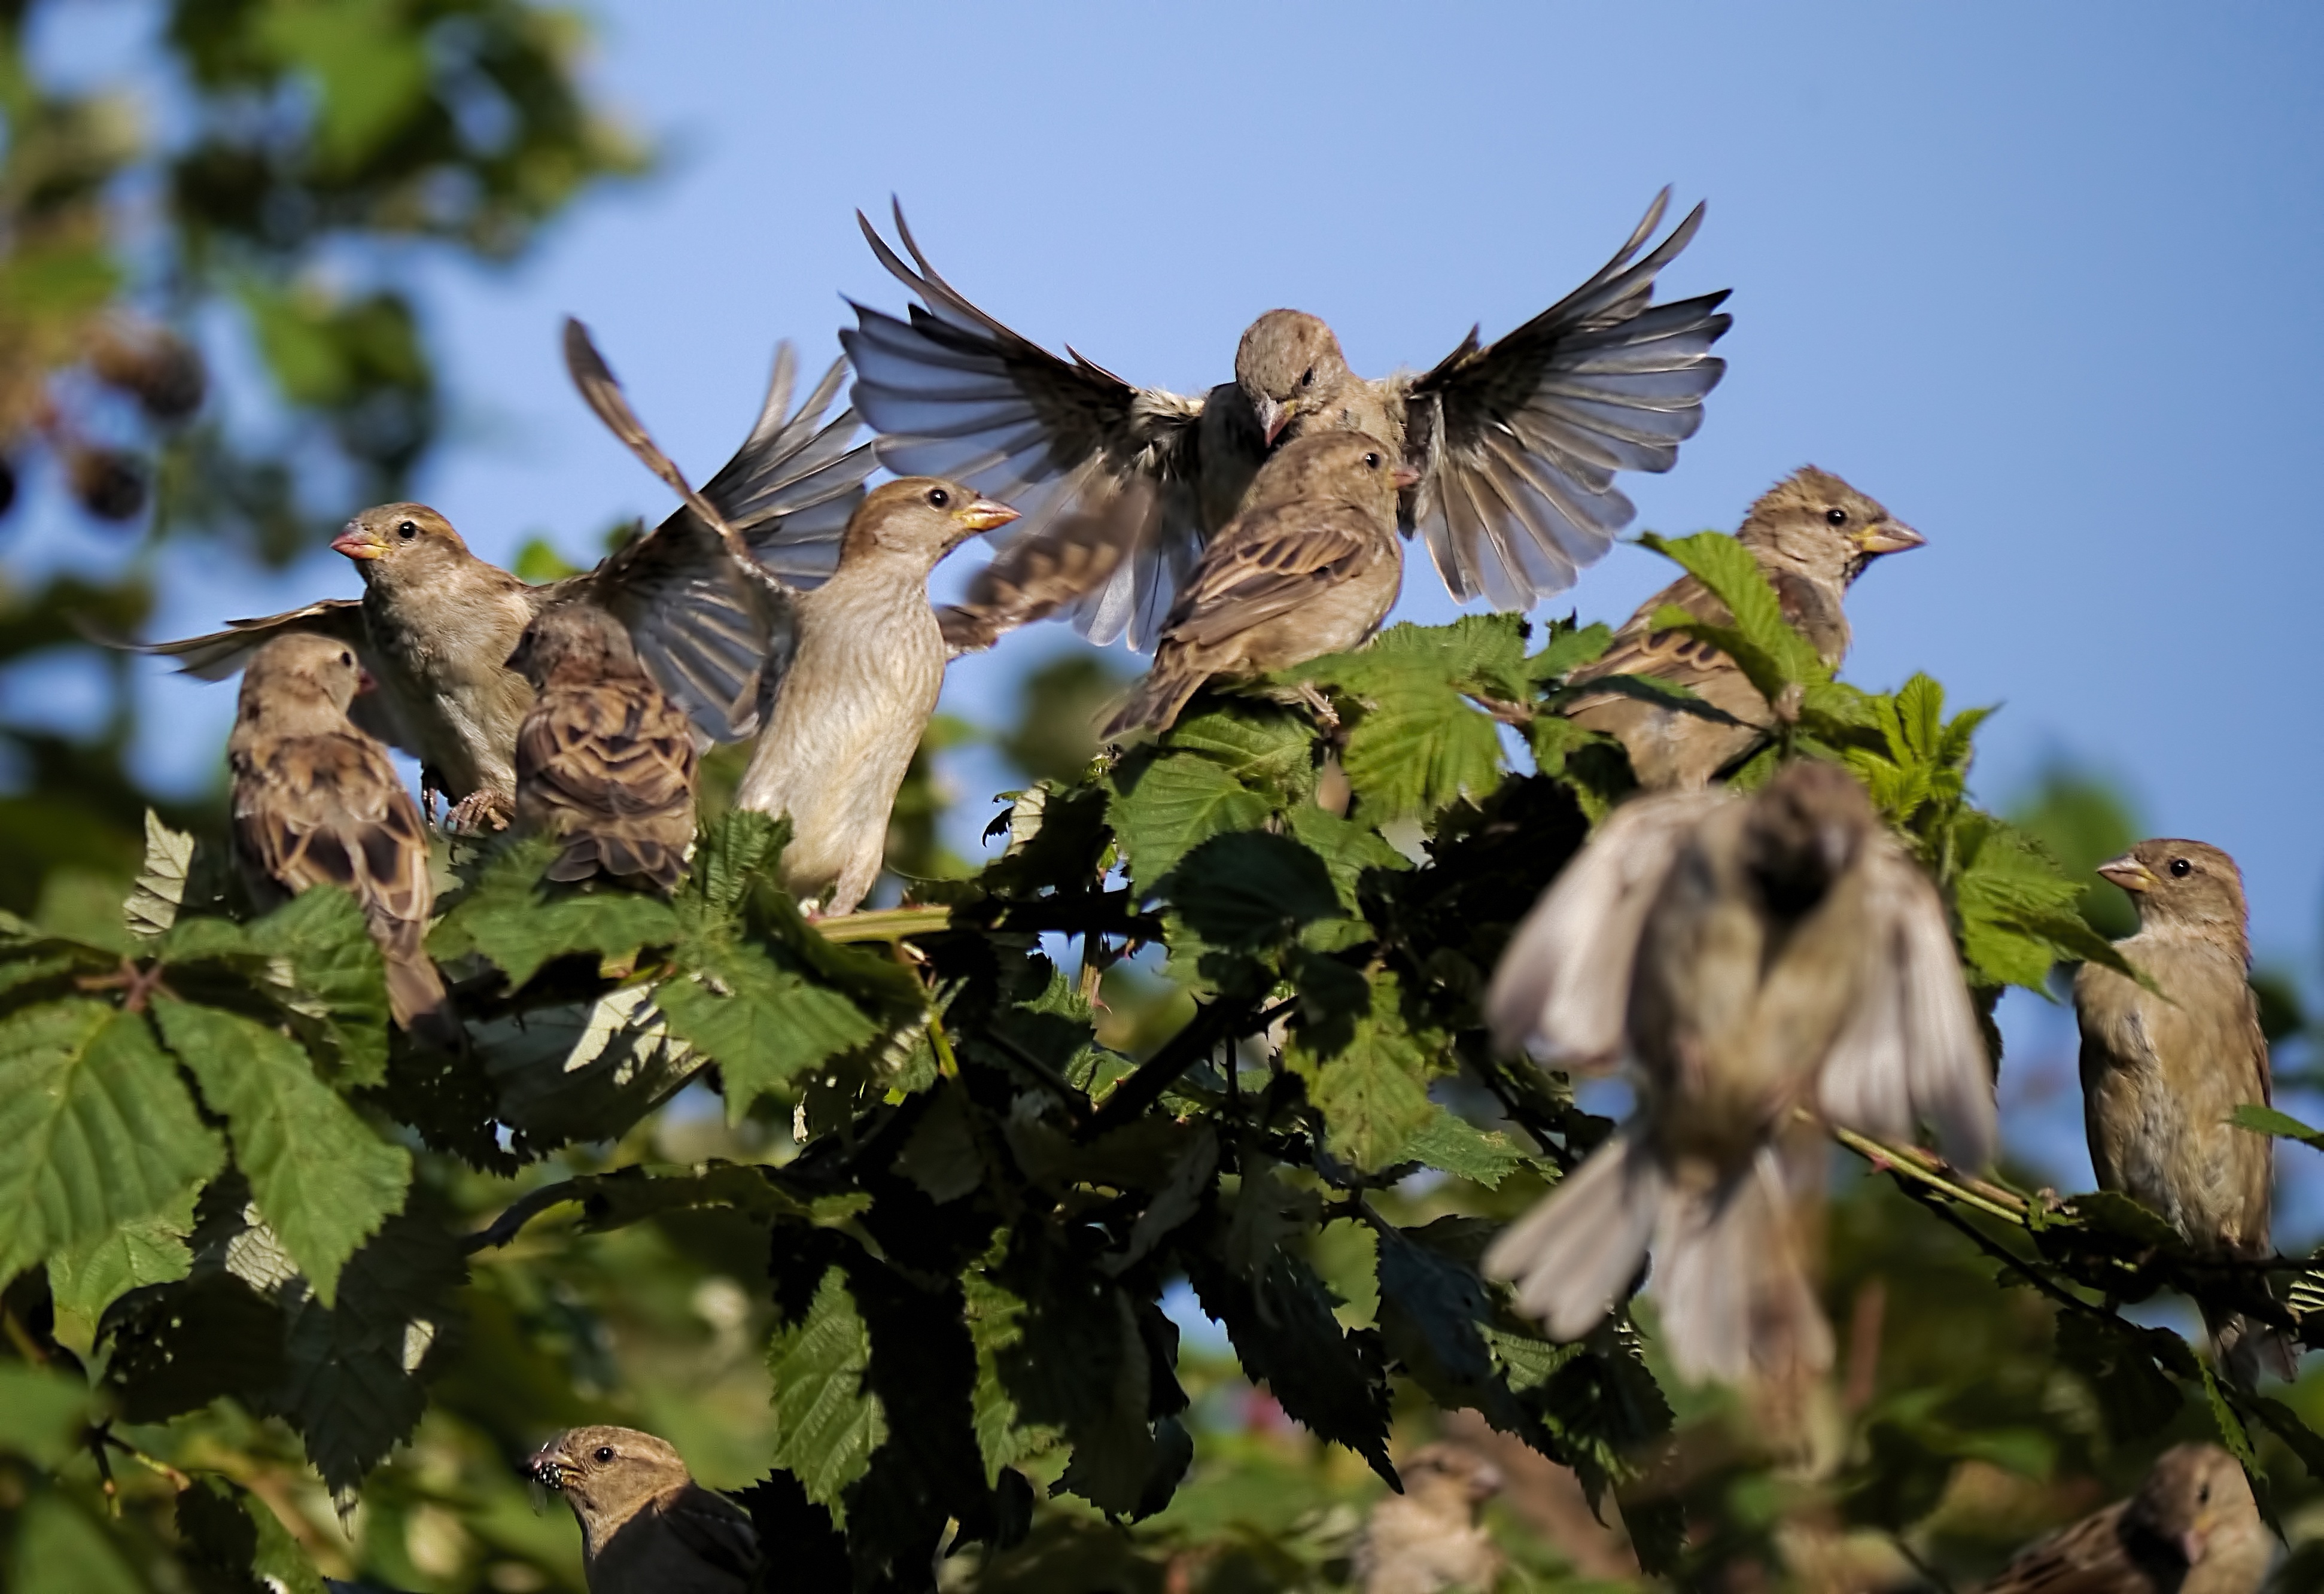
nature, branch, bird, wing, group, flower, wildlife, fauna, vertebrate, sparrow, leadership, sparrows, perching bird